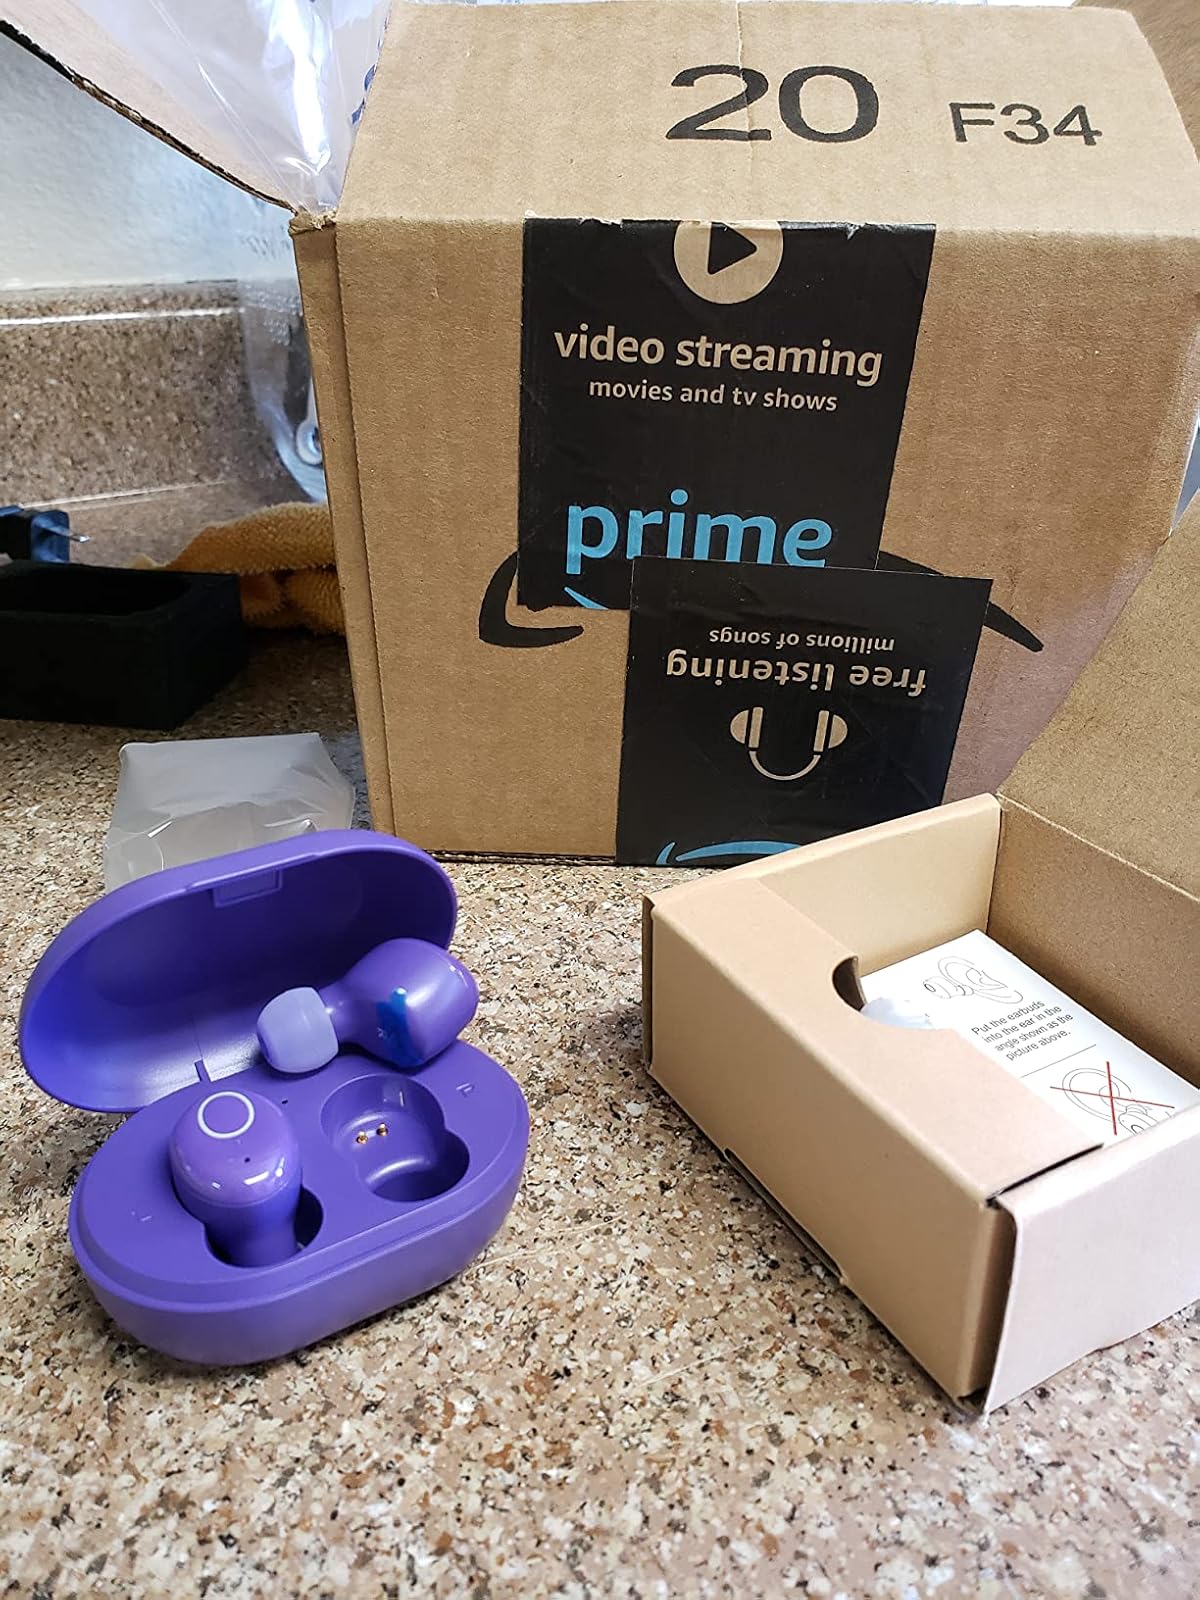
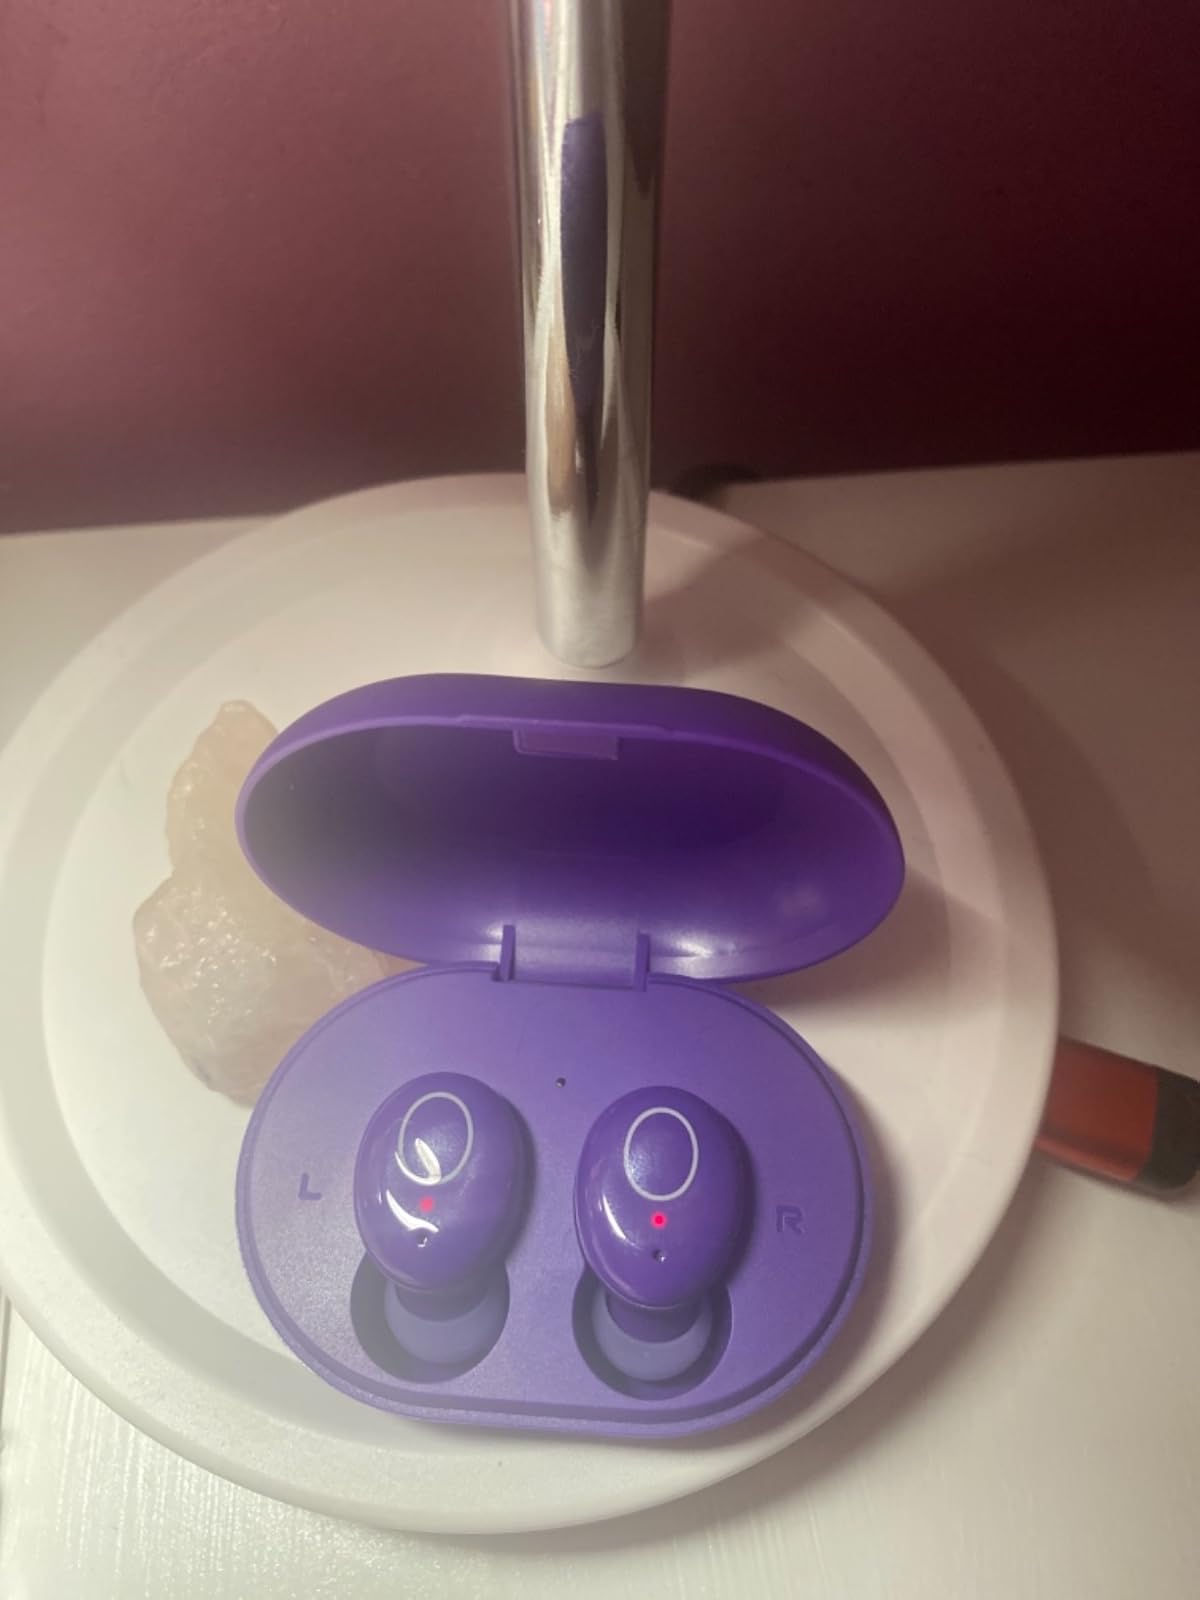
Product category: earbuds
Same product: yes